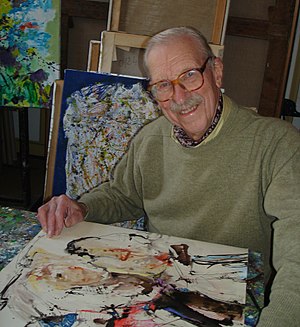
Pierre Wemaëre
Pierre Wemaëre i sit atalier, 2007.
Pierre Wemaëre var en fransk billedkunstner, som arbejdede tæt sammen med Asger Jorn bl.a. omkring udarbejdelsen af tæpper og udsmykningen af Statsgymnasiet i Århus. Jorn har kaldt Wemaëre den 'mest COBRA', selvom Wemaëre aldrig var medlem af COBRA. Det skyldes at hans kunstværker er meget lig COBRA gruppens.